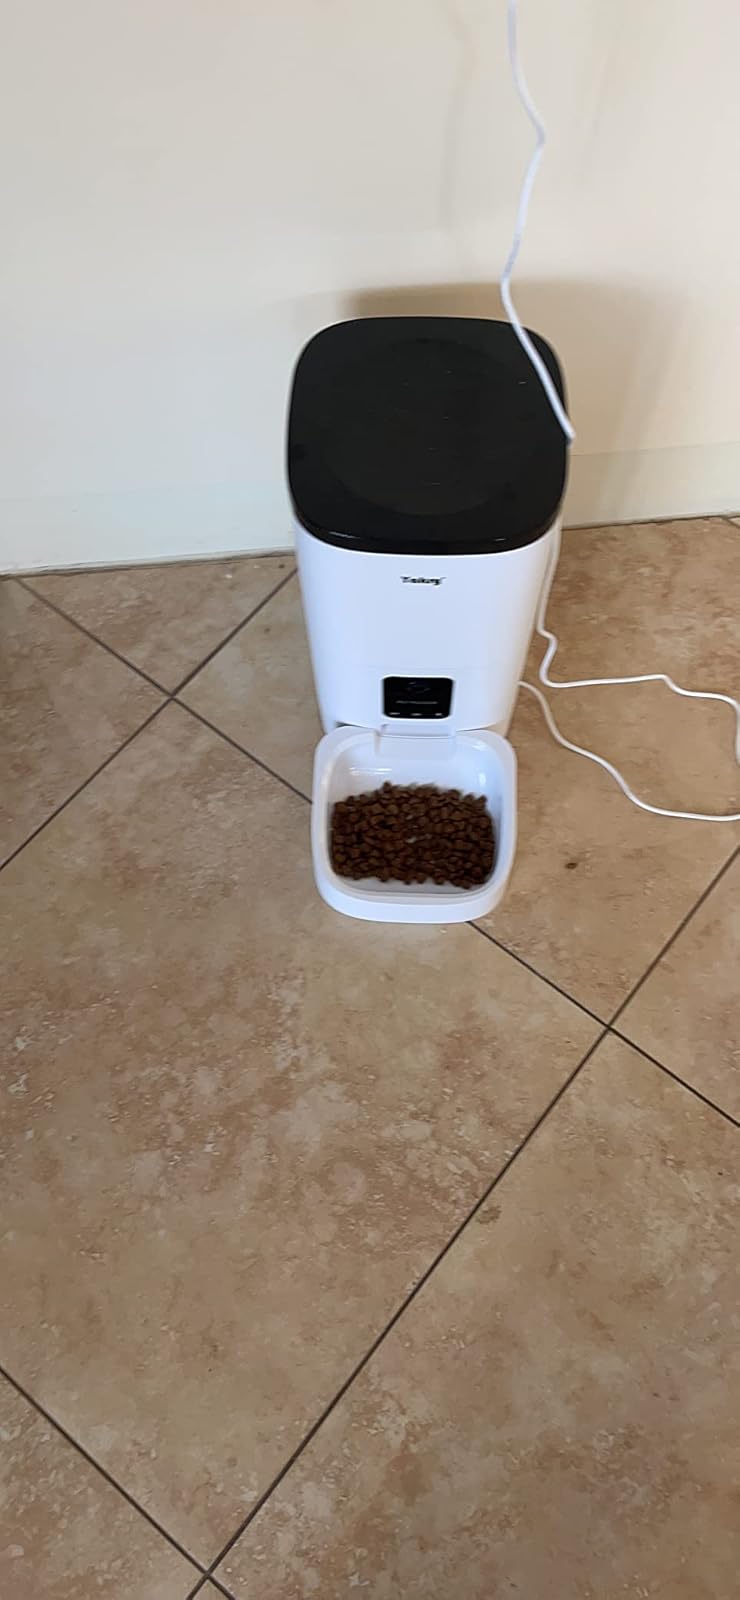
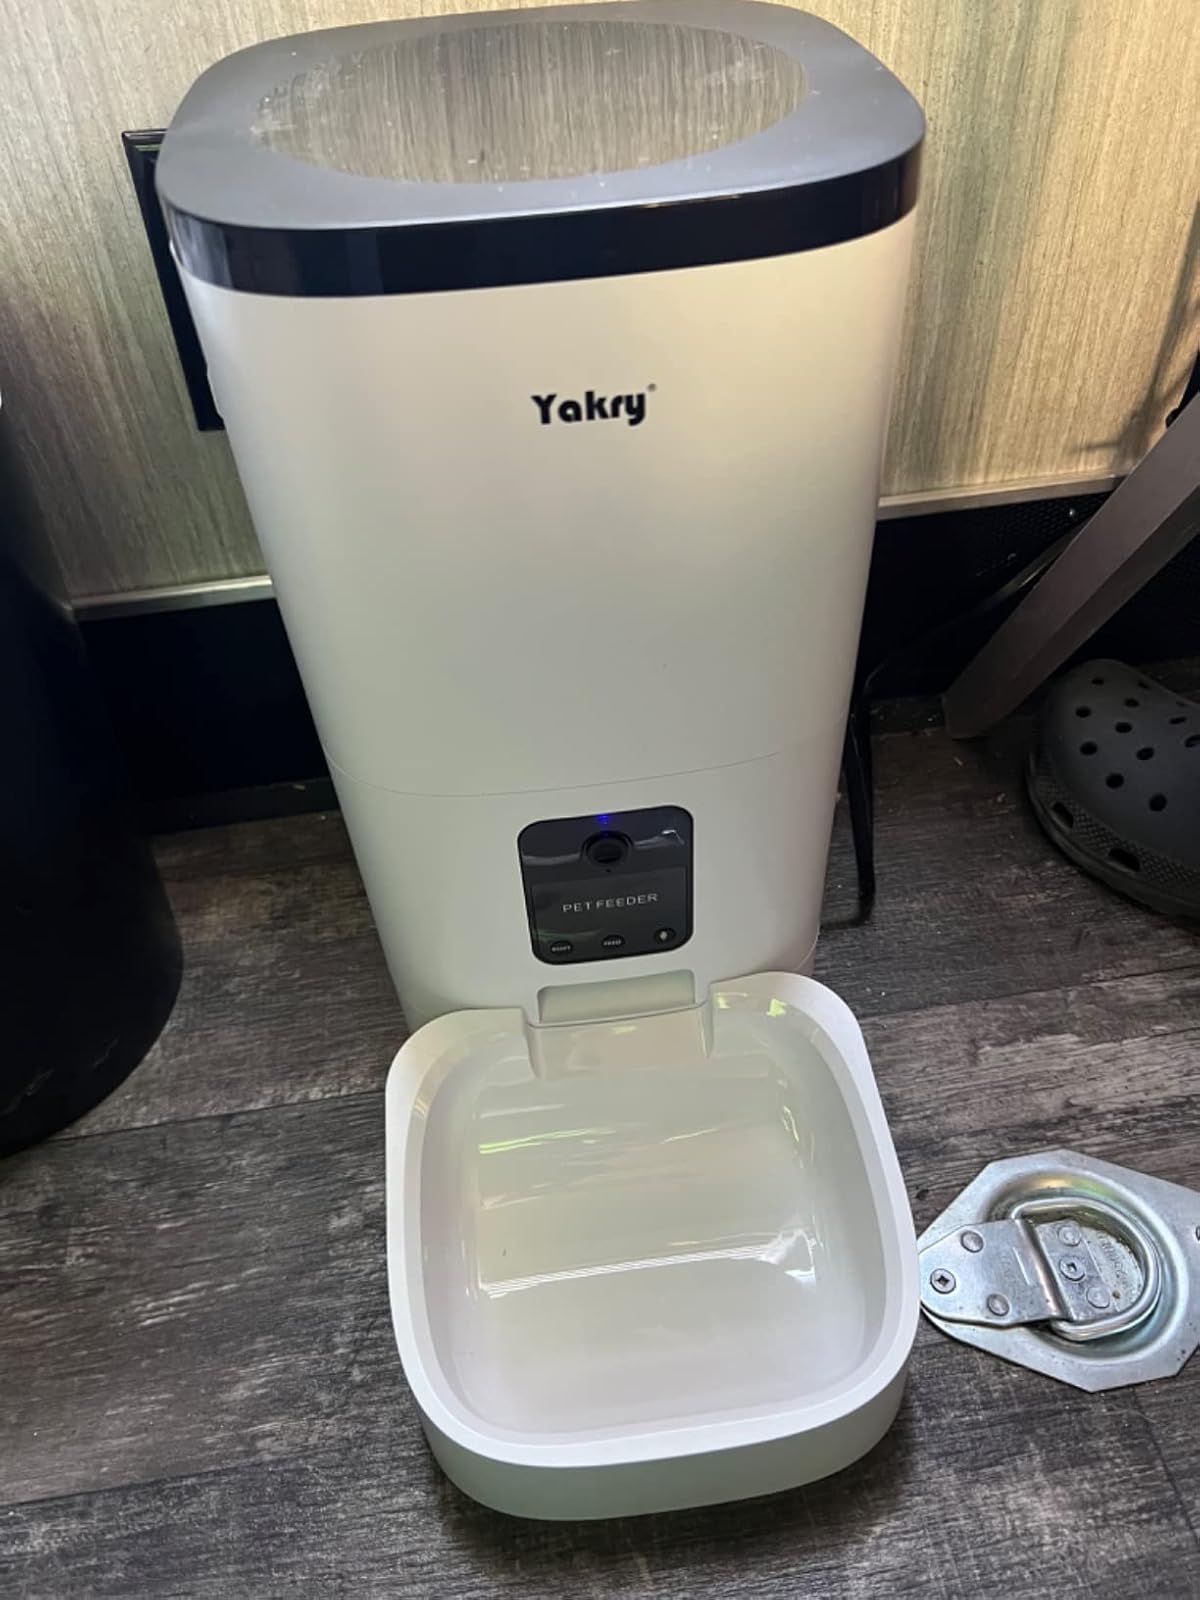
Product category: items_feeder
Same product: yes